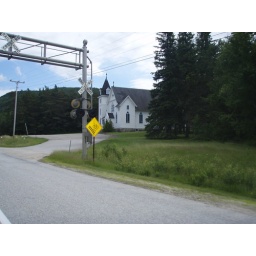
I told Ian that this sign shows that when you cross over the tracks, bicycles start going up stairs.